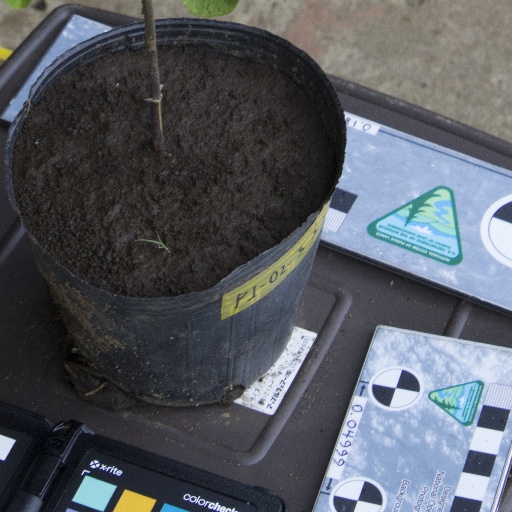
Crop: soybean